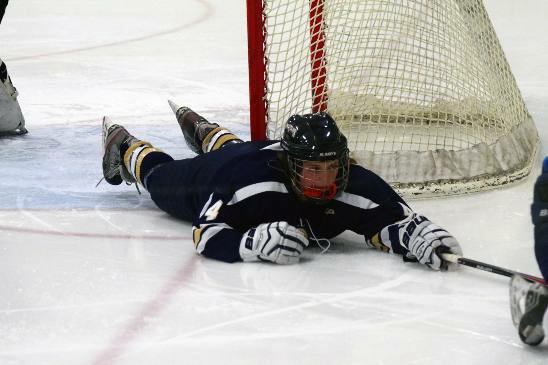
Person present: Yes